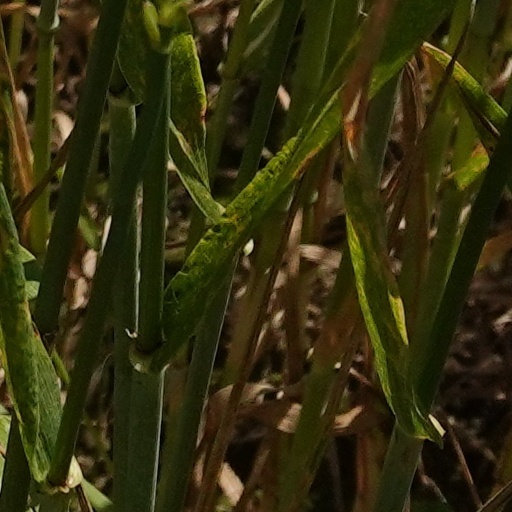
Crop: wheat